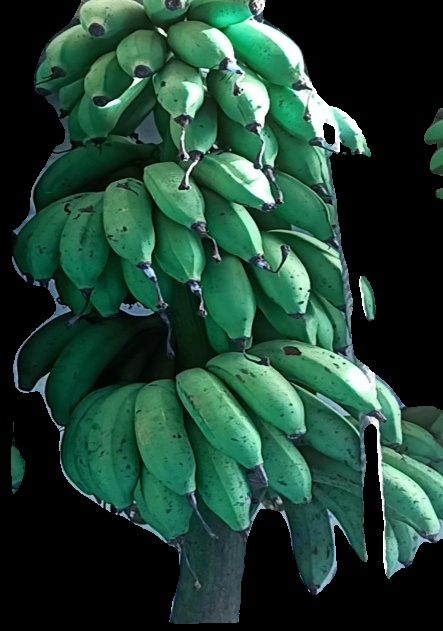
Variety: rasbale
Grade: grade2